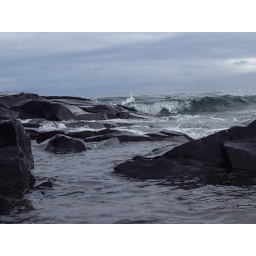
a captured frozen window to a moment in a holo river of moments near 'Lake Superior'